Politics of Serbia

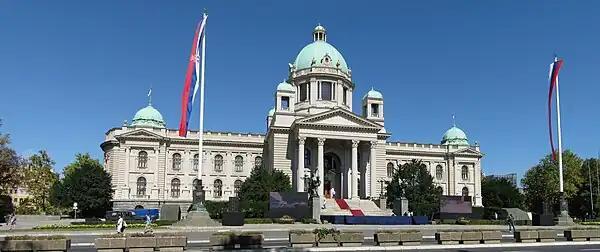
House of the National Assembly

Legislative power is vested in the unicameral parliament known as the National Assembly, which is composed of 250 proportionally elected deputies by secret ballot. The powers of the legislature include enactment and amendment of the constitution, enactment of laws, adoption of the state budget, declarations of war and peace, calling and conducting referendums and elections, appointments and relief of office of independent public authorities, supervising the work of the Government and holders of independent public authorities. Decisions are made based on a majority vote if more than half of the deputies are present, except in cases of constitutional issues.